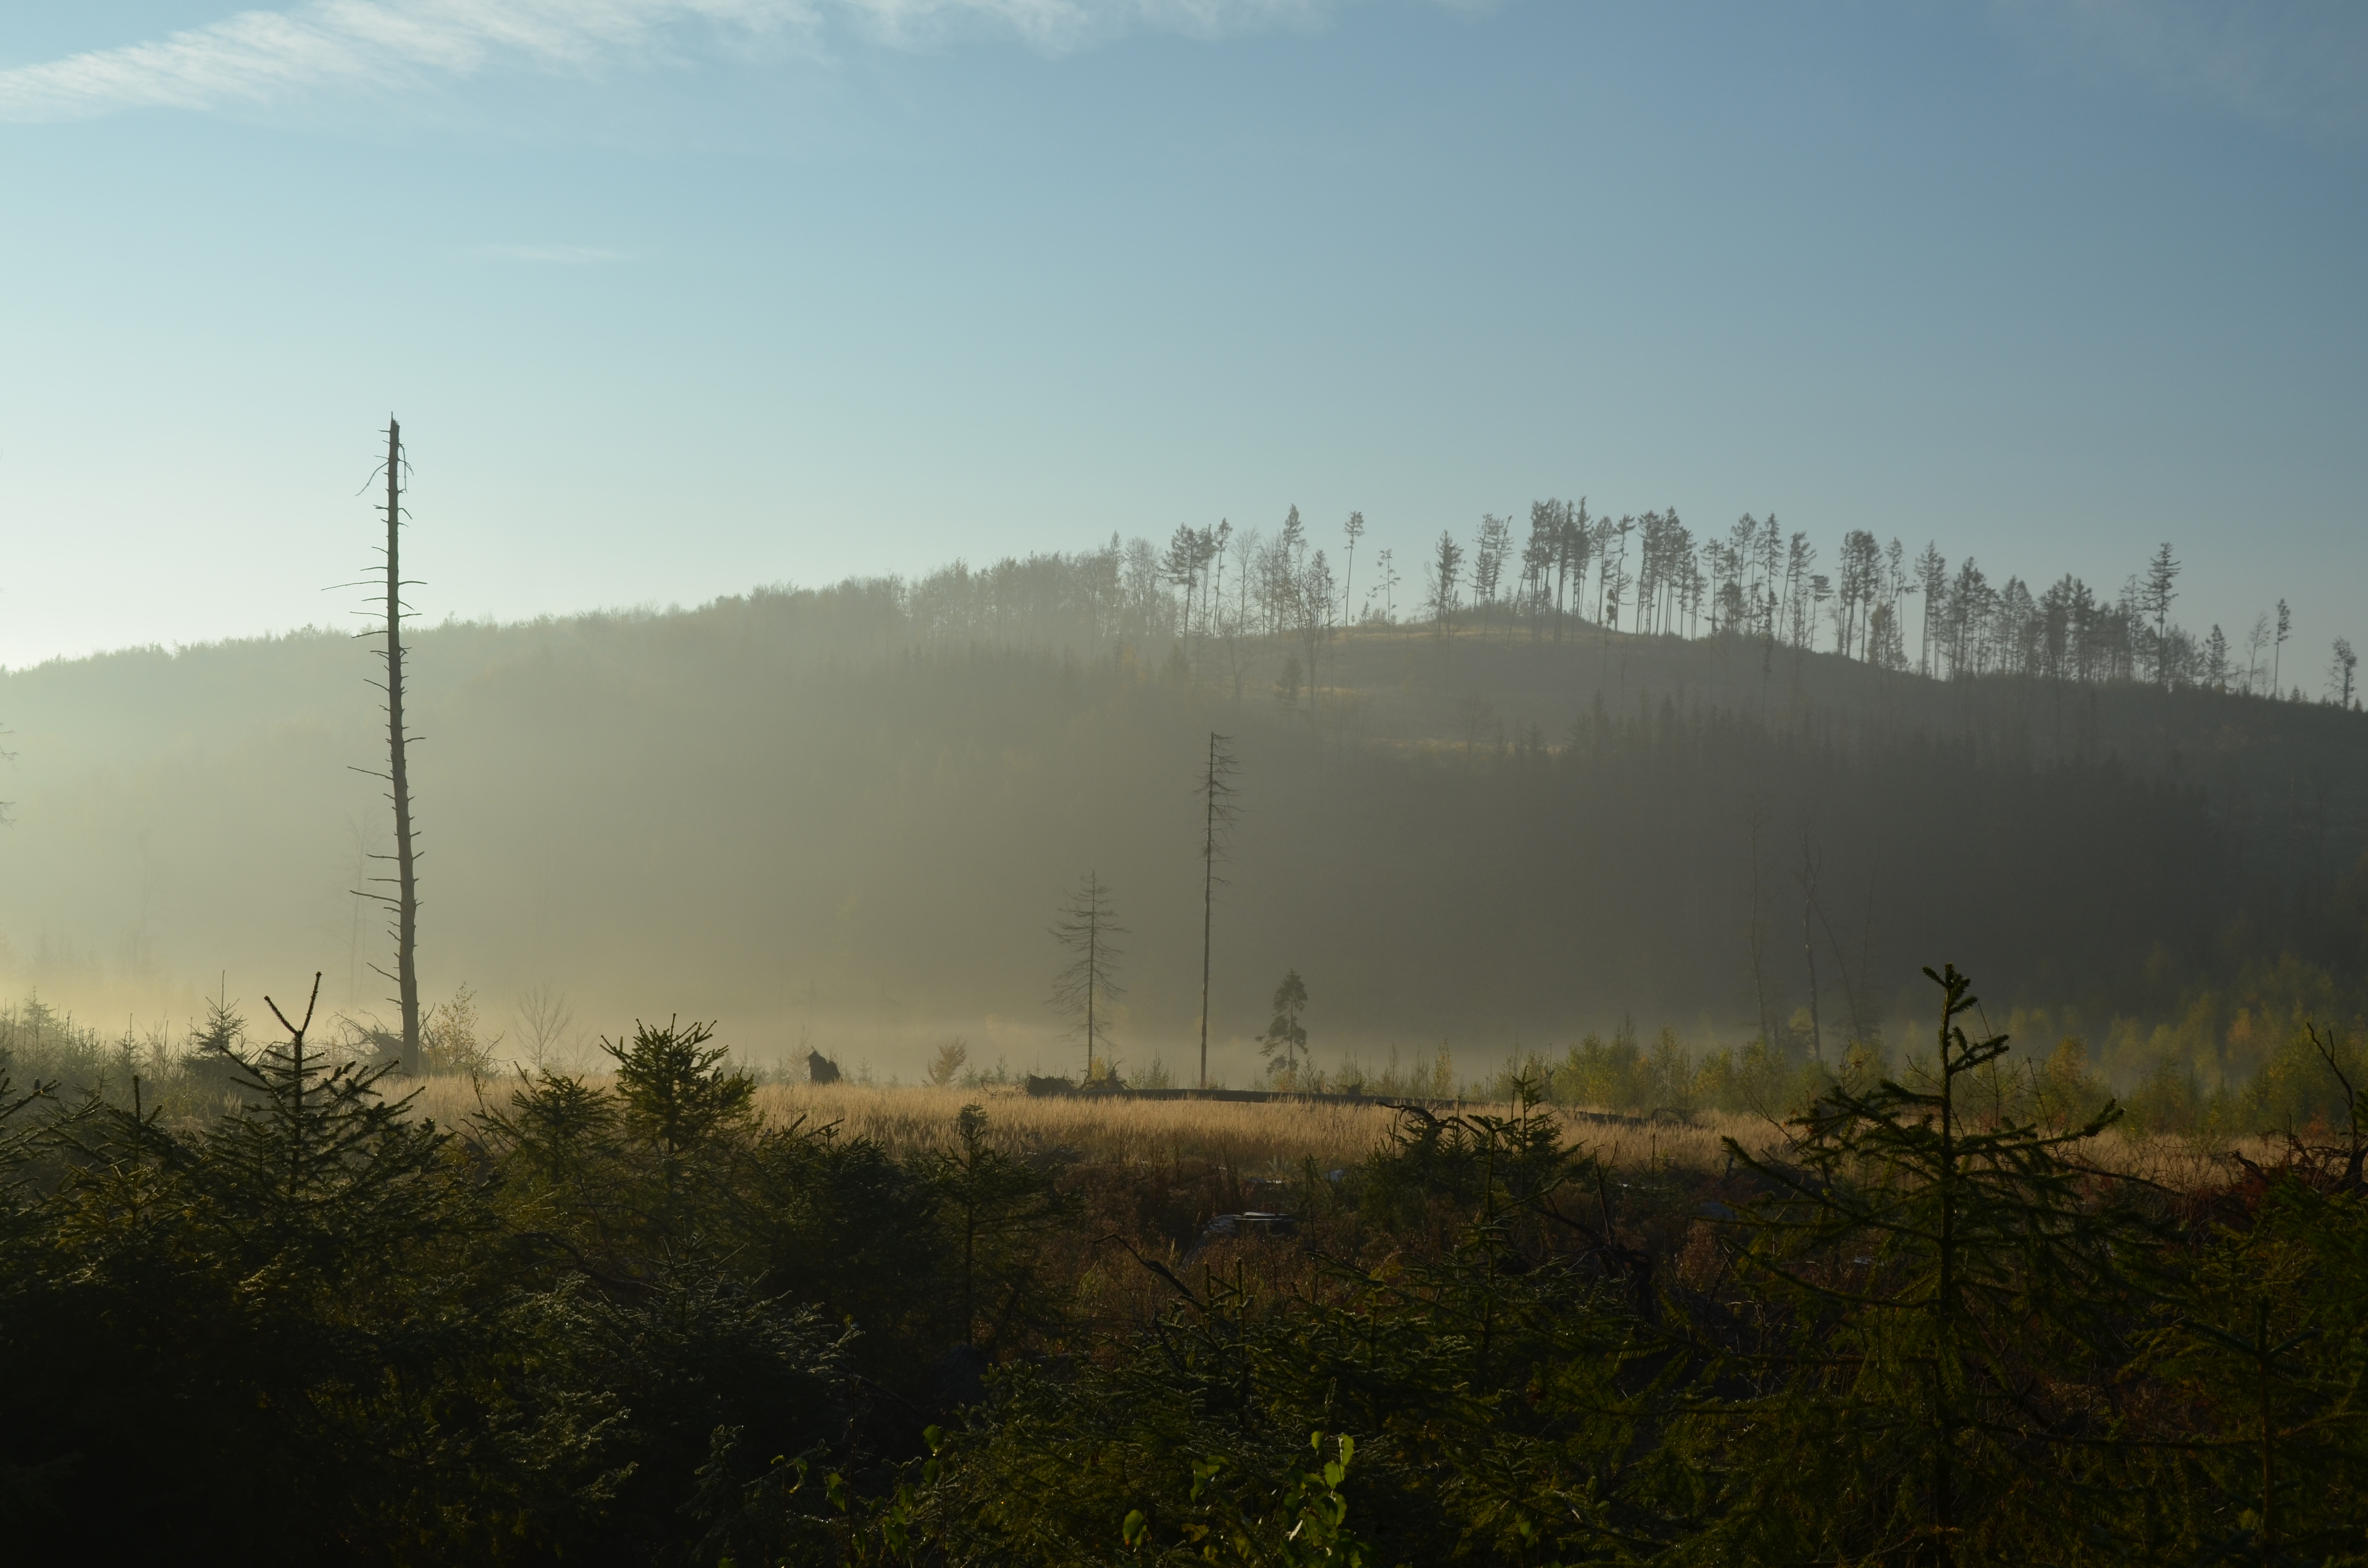
trees, nature, atmospheric phenomenon, sky, fog, mist, morning, haze, cloud, tree, atmosphere, hill, ecoregion, grass, hill station, land lot, plant community, landscape, plant, plain, forest, grassland